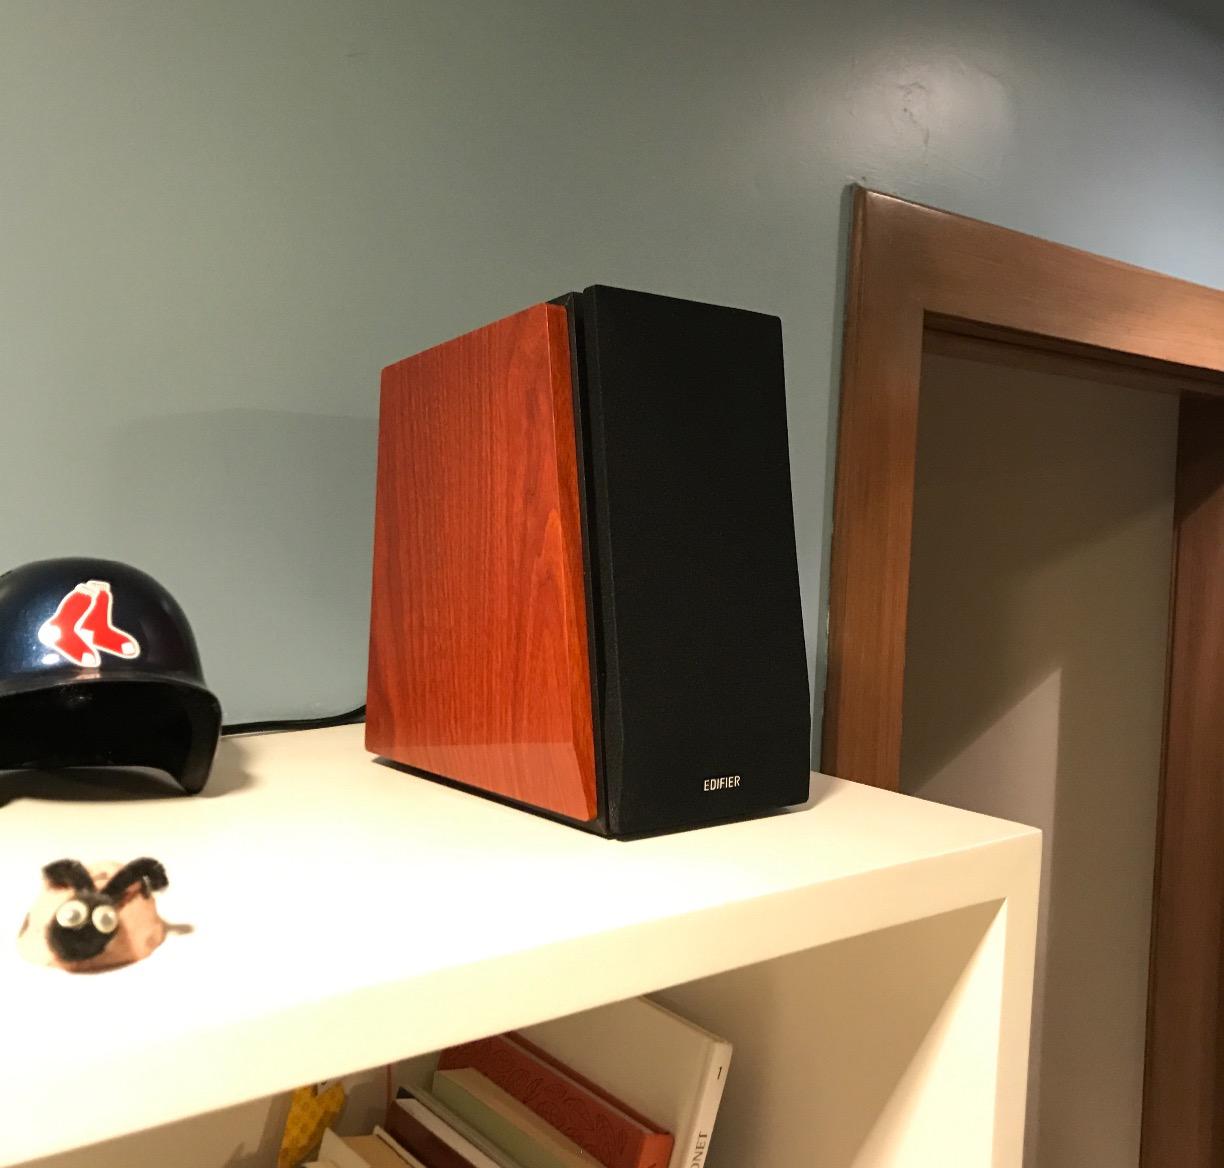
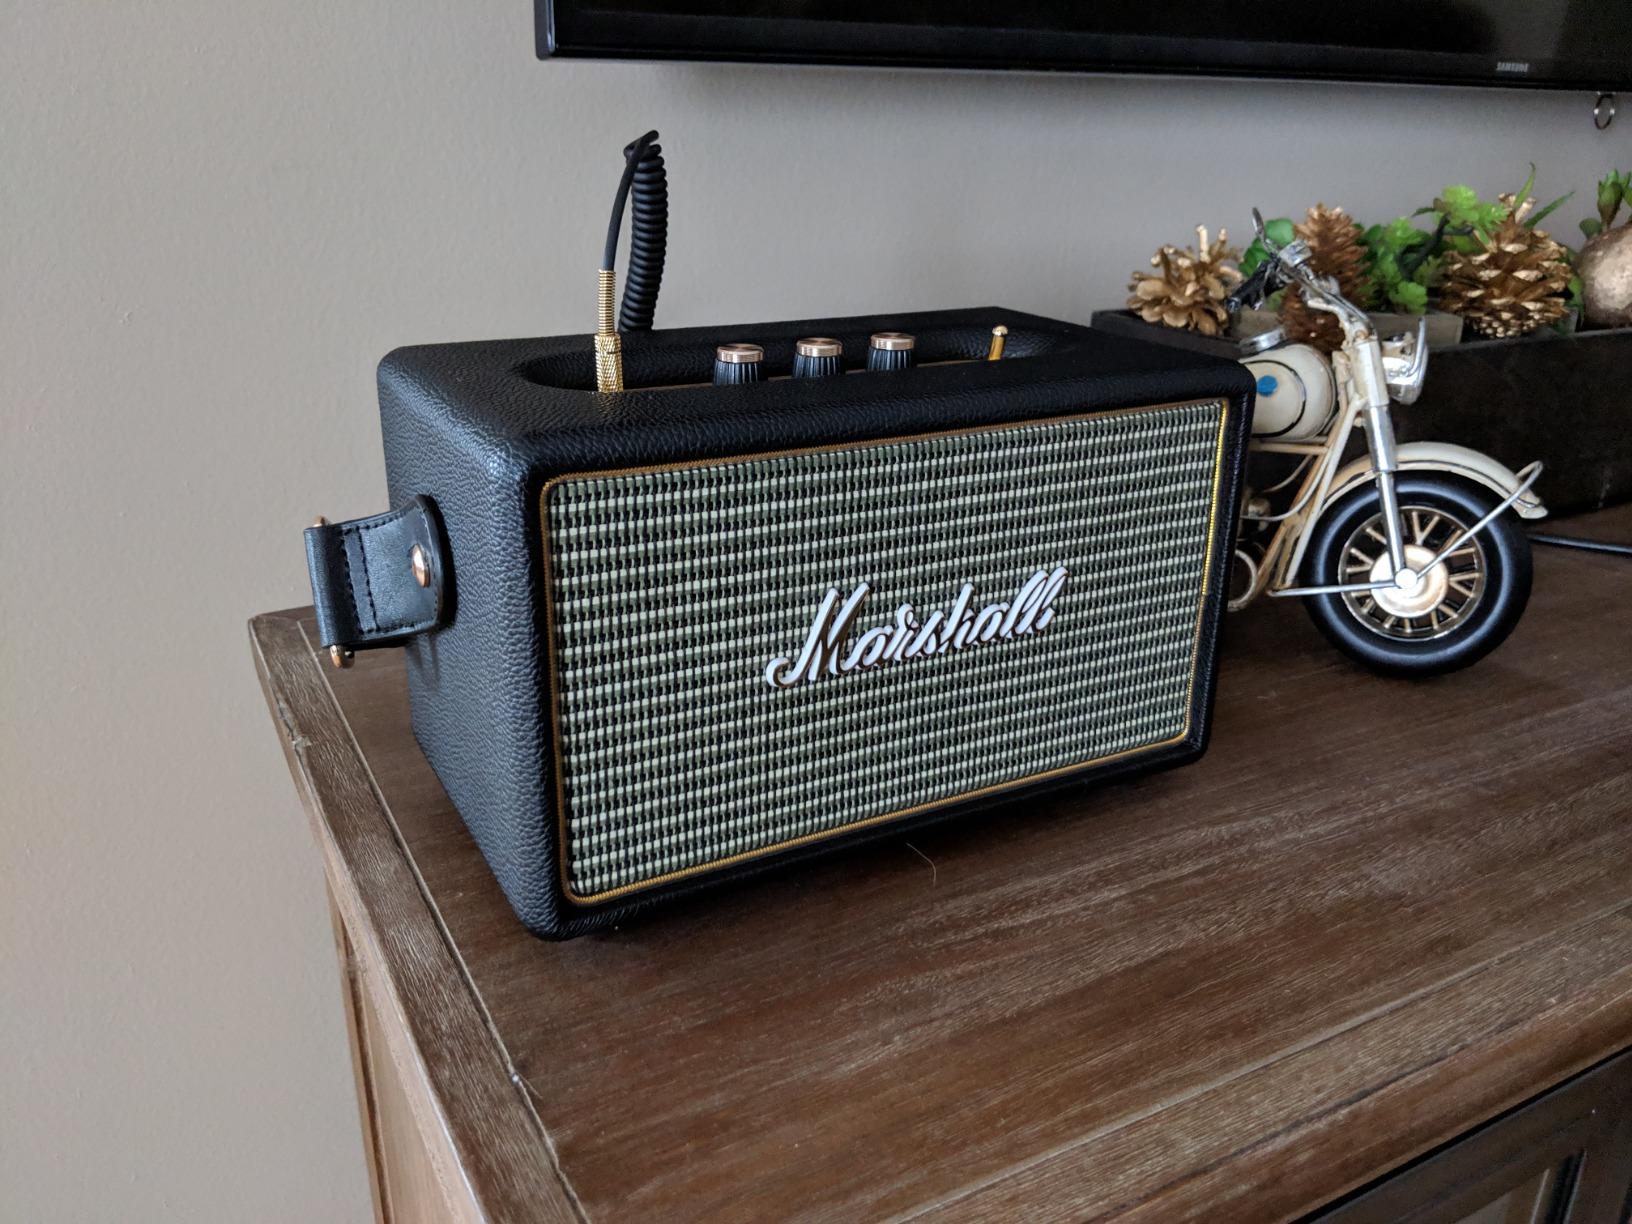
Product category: speaker
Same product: no